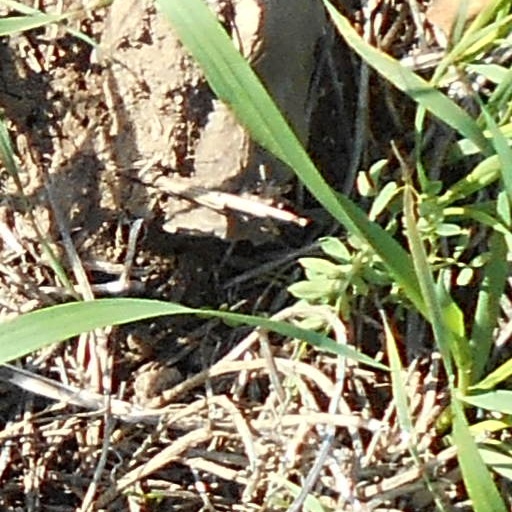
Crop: wheat